United Kingdom constitutional law

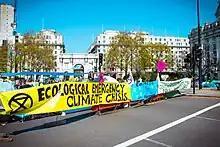
Extinction Rebellion protests in London.

Fourth among major public services is energy, overseen by the Department for Energy Security and Net Zero. Despite the Climate Change Act 2008 requiring an end to greenhouse gas emissions by 2050, the Oil and Gas Authority and Coal Authority continue to license fossil fuel extraction, and since 2015 the OGA has a duty to "maximise the economy recovery of oil". Electricity is transmitted and distributed around the UK by National Grid plc, which (despite being a natural monopoly) was sold to private shareholders after the Electricity Act 1989, as were the generating companies of UK energy. Six big companies held 70% of the market in 2022, namely British Gas, SSE, Scottish Power, EdF, and Ovo, although the growth of renewable energy has enabled working competition from household solar, clean generating firms such as Octopus Energy, or public providers such as London Power. The Gas and Electricity Markets Authority (known as Ofgem) oversees the whole sector, entirely appointed by the Secretary of State, who can give directions, including capping prices. Ofgem's main function is to license large energy companies, and ensure they abide by the standard licence conditions. Fifth, housing is overseen by the Department for Levelling Up, Housing and Communities, but there was a sharp decline in building affordable homes, and no fair rent rules since the Housing Act 1985. Sixth, the Department for Environment, Food, and Rural Affairs oversees the food and water sectors. Farming was subsidised by the EU Common Agricultural Policy, but now this is being replaced by a UK system with wide discretion to make payments for environmental or farm support criteria. Unlike nearly all other countries, England's water system was privatised, and the Water Industry Act 1991 merely established a regulator, Ofwat that is meant to promote competition to protect consumers, despite each water company being a natural monopoly. Scottish Water, by contrast, remains public, and Welsh Water is non-profit, each having lower bills and cleaner rivers and beaches than in England. Seventh, the Department for Transport manages rail and road networks through spending on infrastructure, and the Secretary's appointment of the Office of Rail and Road. Both rail and buses in England are banned from being owned by UK public bodies (outside London, and with some exceptions), even though foreign governments can and do own many rail and bus companies. Eighth, communications and media are overseen by the Department for Culture, Media and Sport and Ofcom, whose directors are appointed by the Secretary of State. Ofcom regulates TV and radio for fairness and accuracy and has licensing powers, but has not used its powers to regulate broadcasting on the internet, and has no power so far to regulate print media. The British Broadcasting Corporation and Channel 4 are publicly owned media networks, funded by a licence fee (BBC) and advertising (C4). Ofcom also licences internet broadband companies, which are nearly all private. Ninth, the Ministry of Defence controls the army, navy and air force with a strict line of command and discipline. The Home Office, often jointly with elected mayors, controls the police.